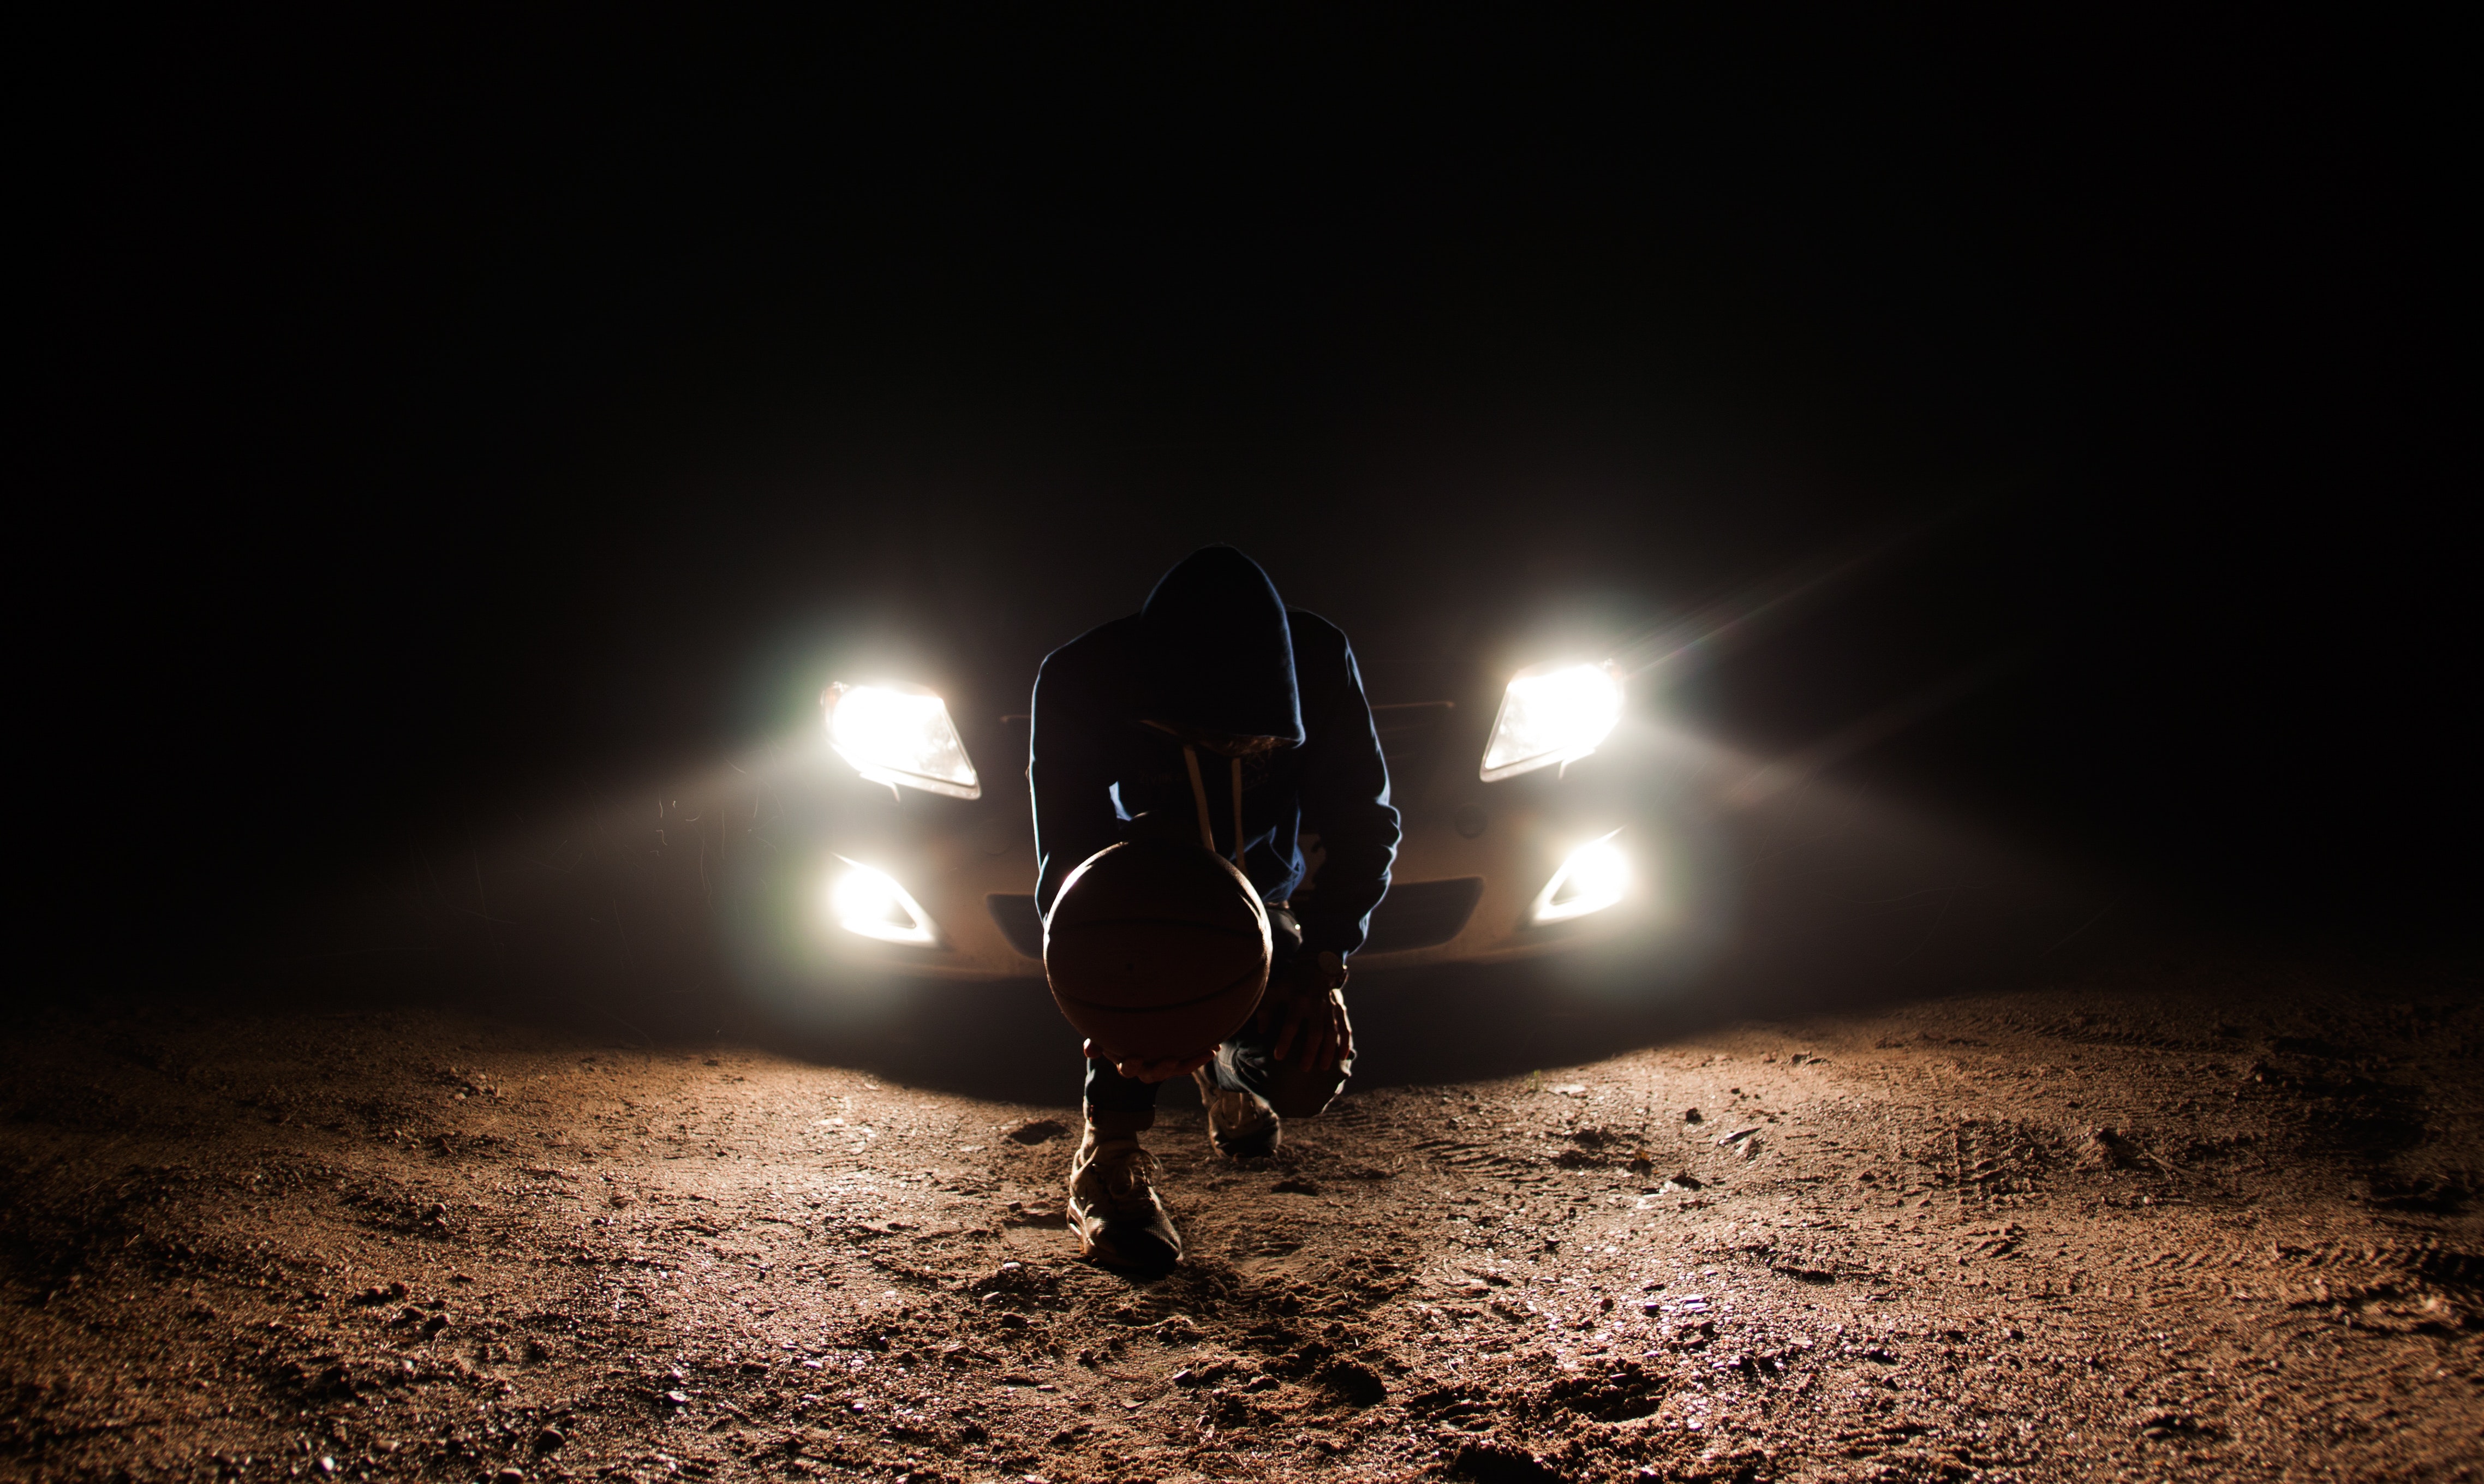
light, darkness, lighting, night, automotive lighting, headlamp, photography, soil, vehicle, lens flare, space, off roading